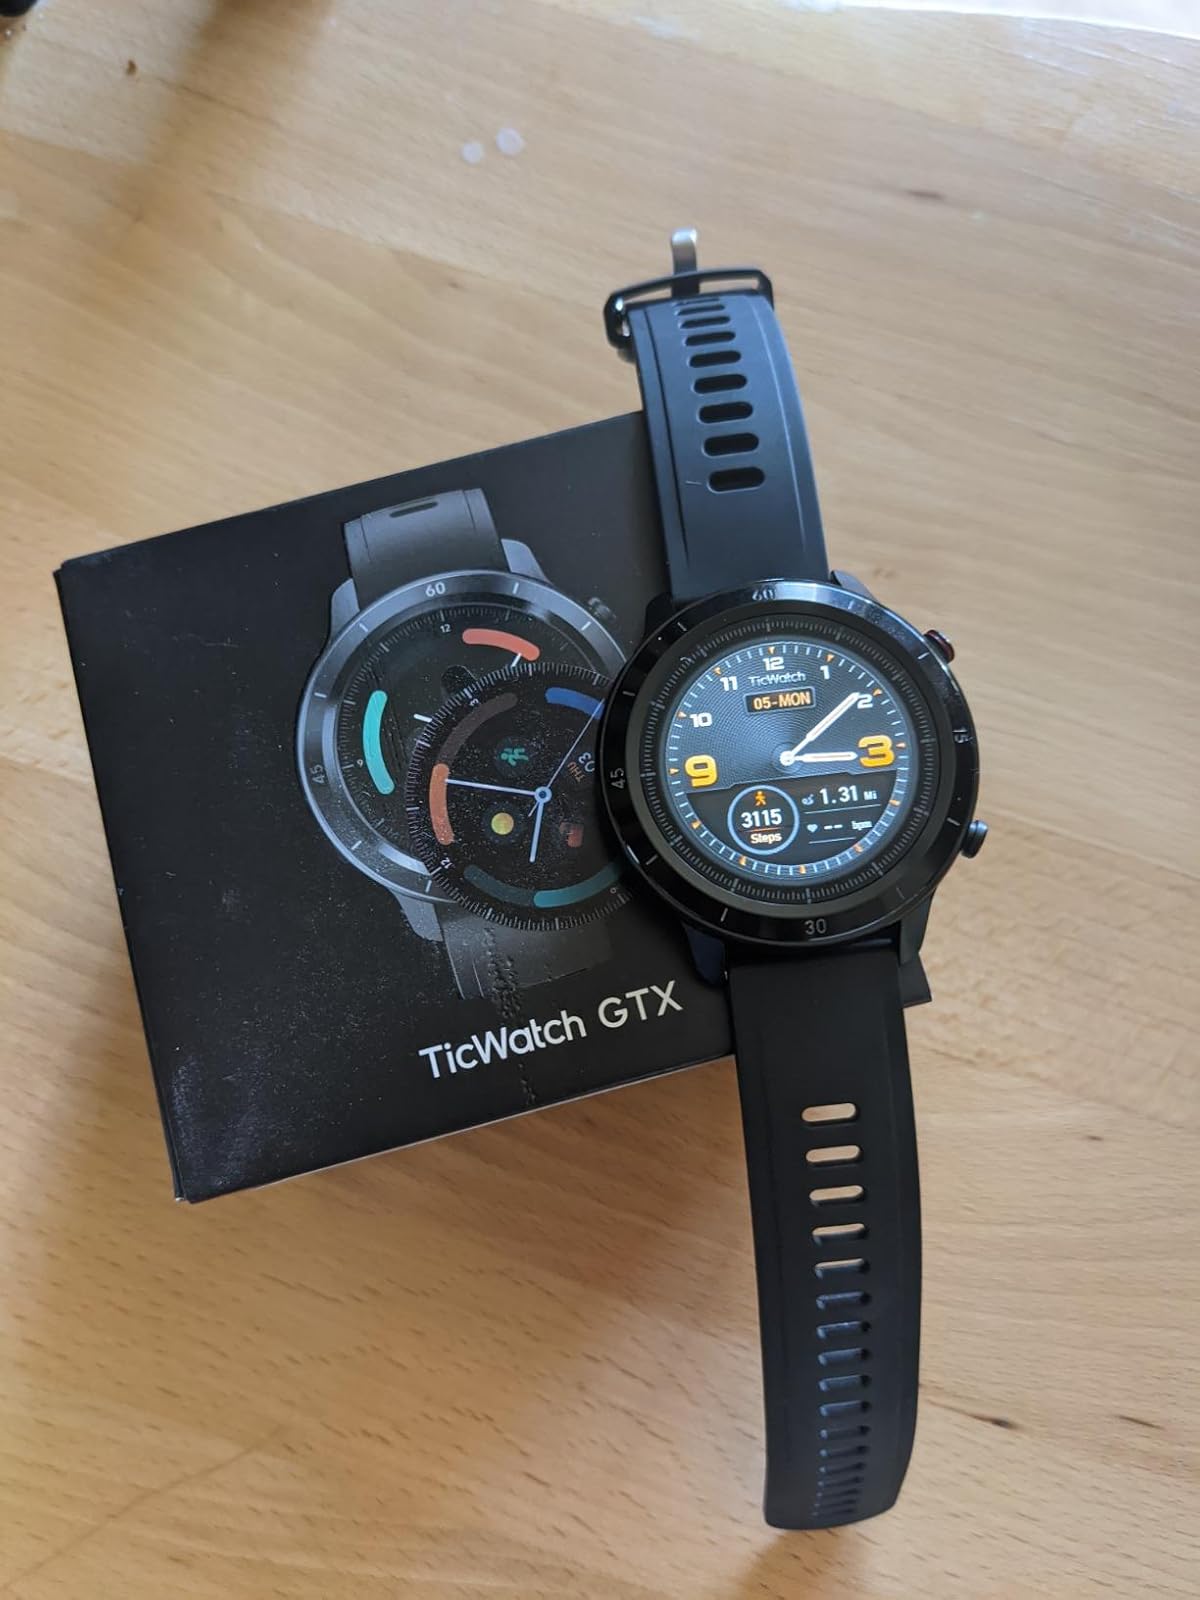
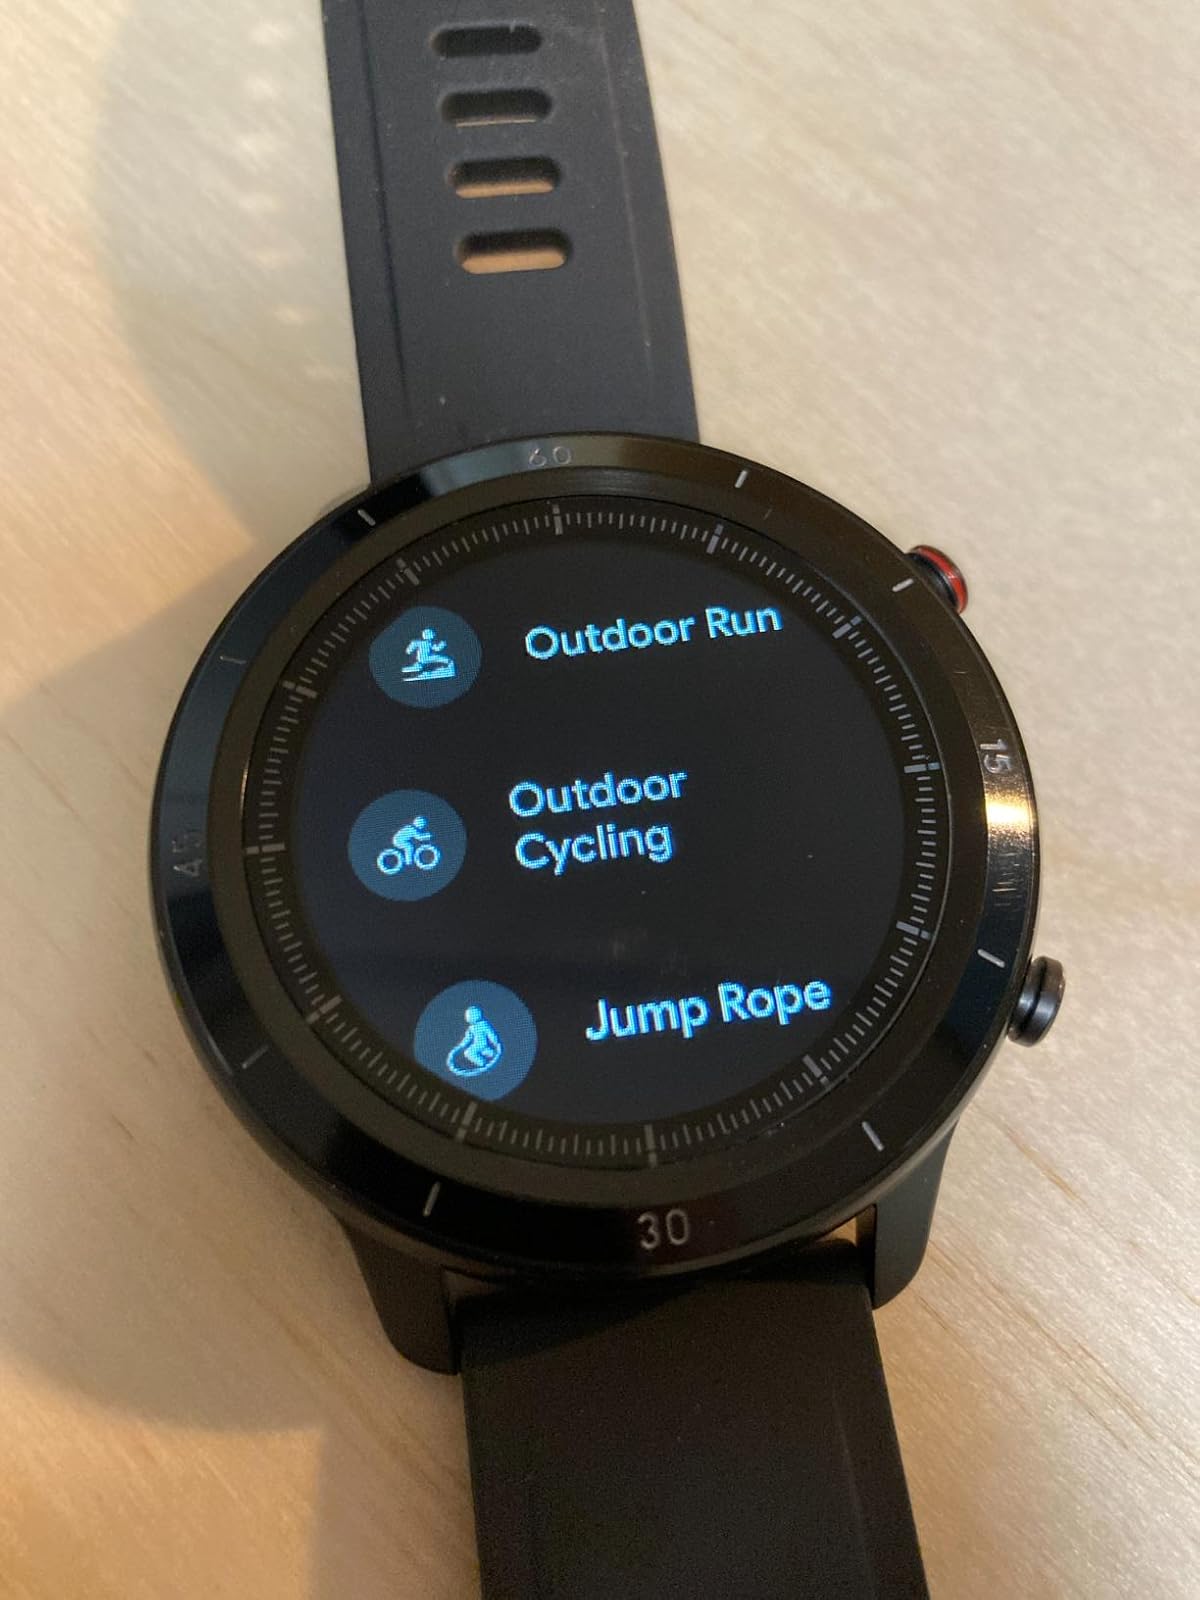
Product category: smartwatch
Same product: yes